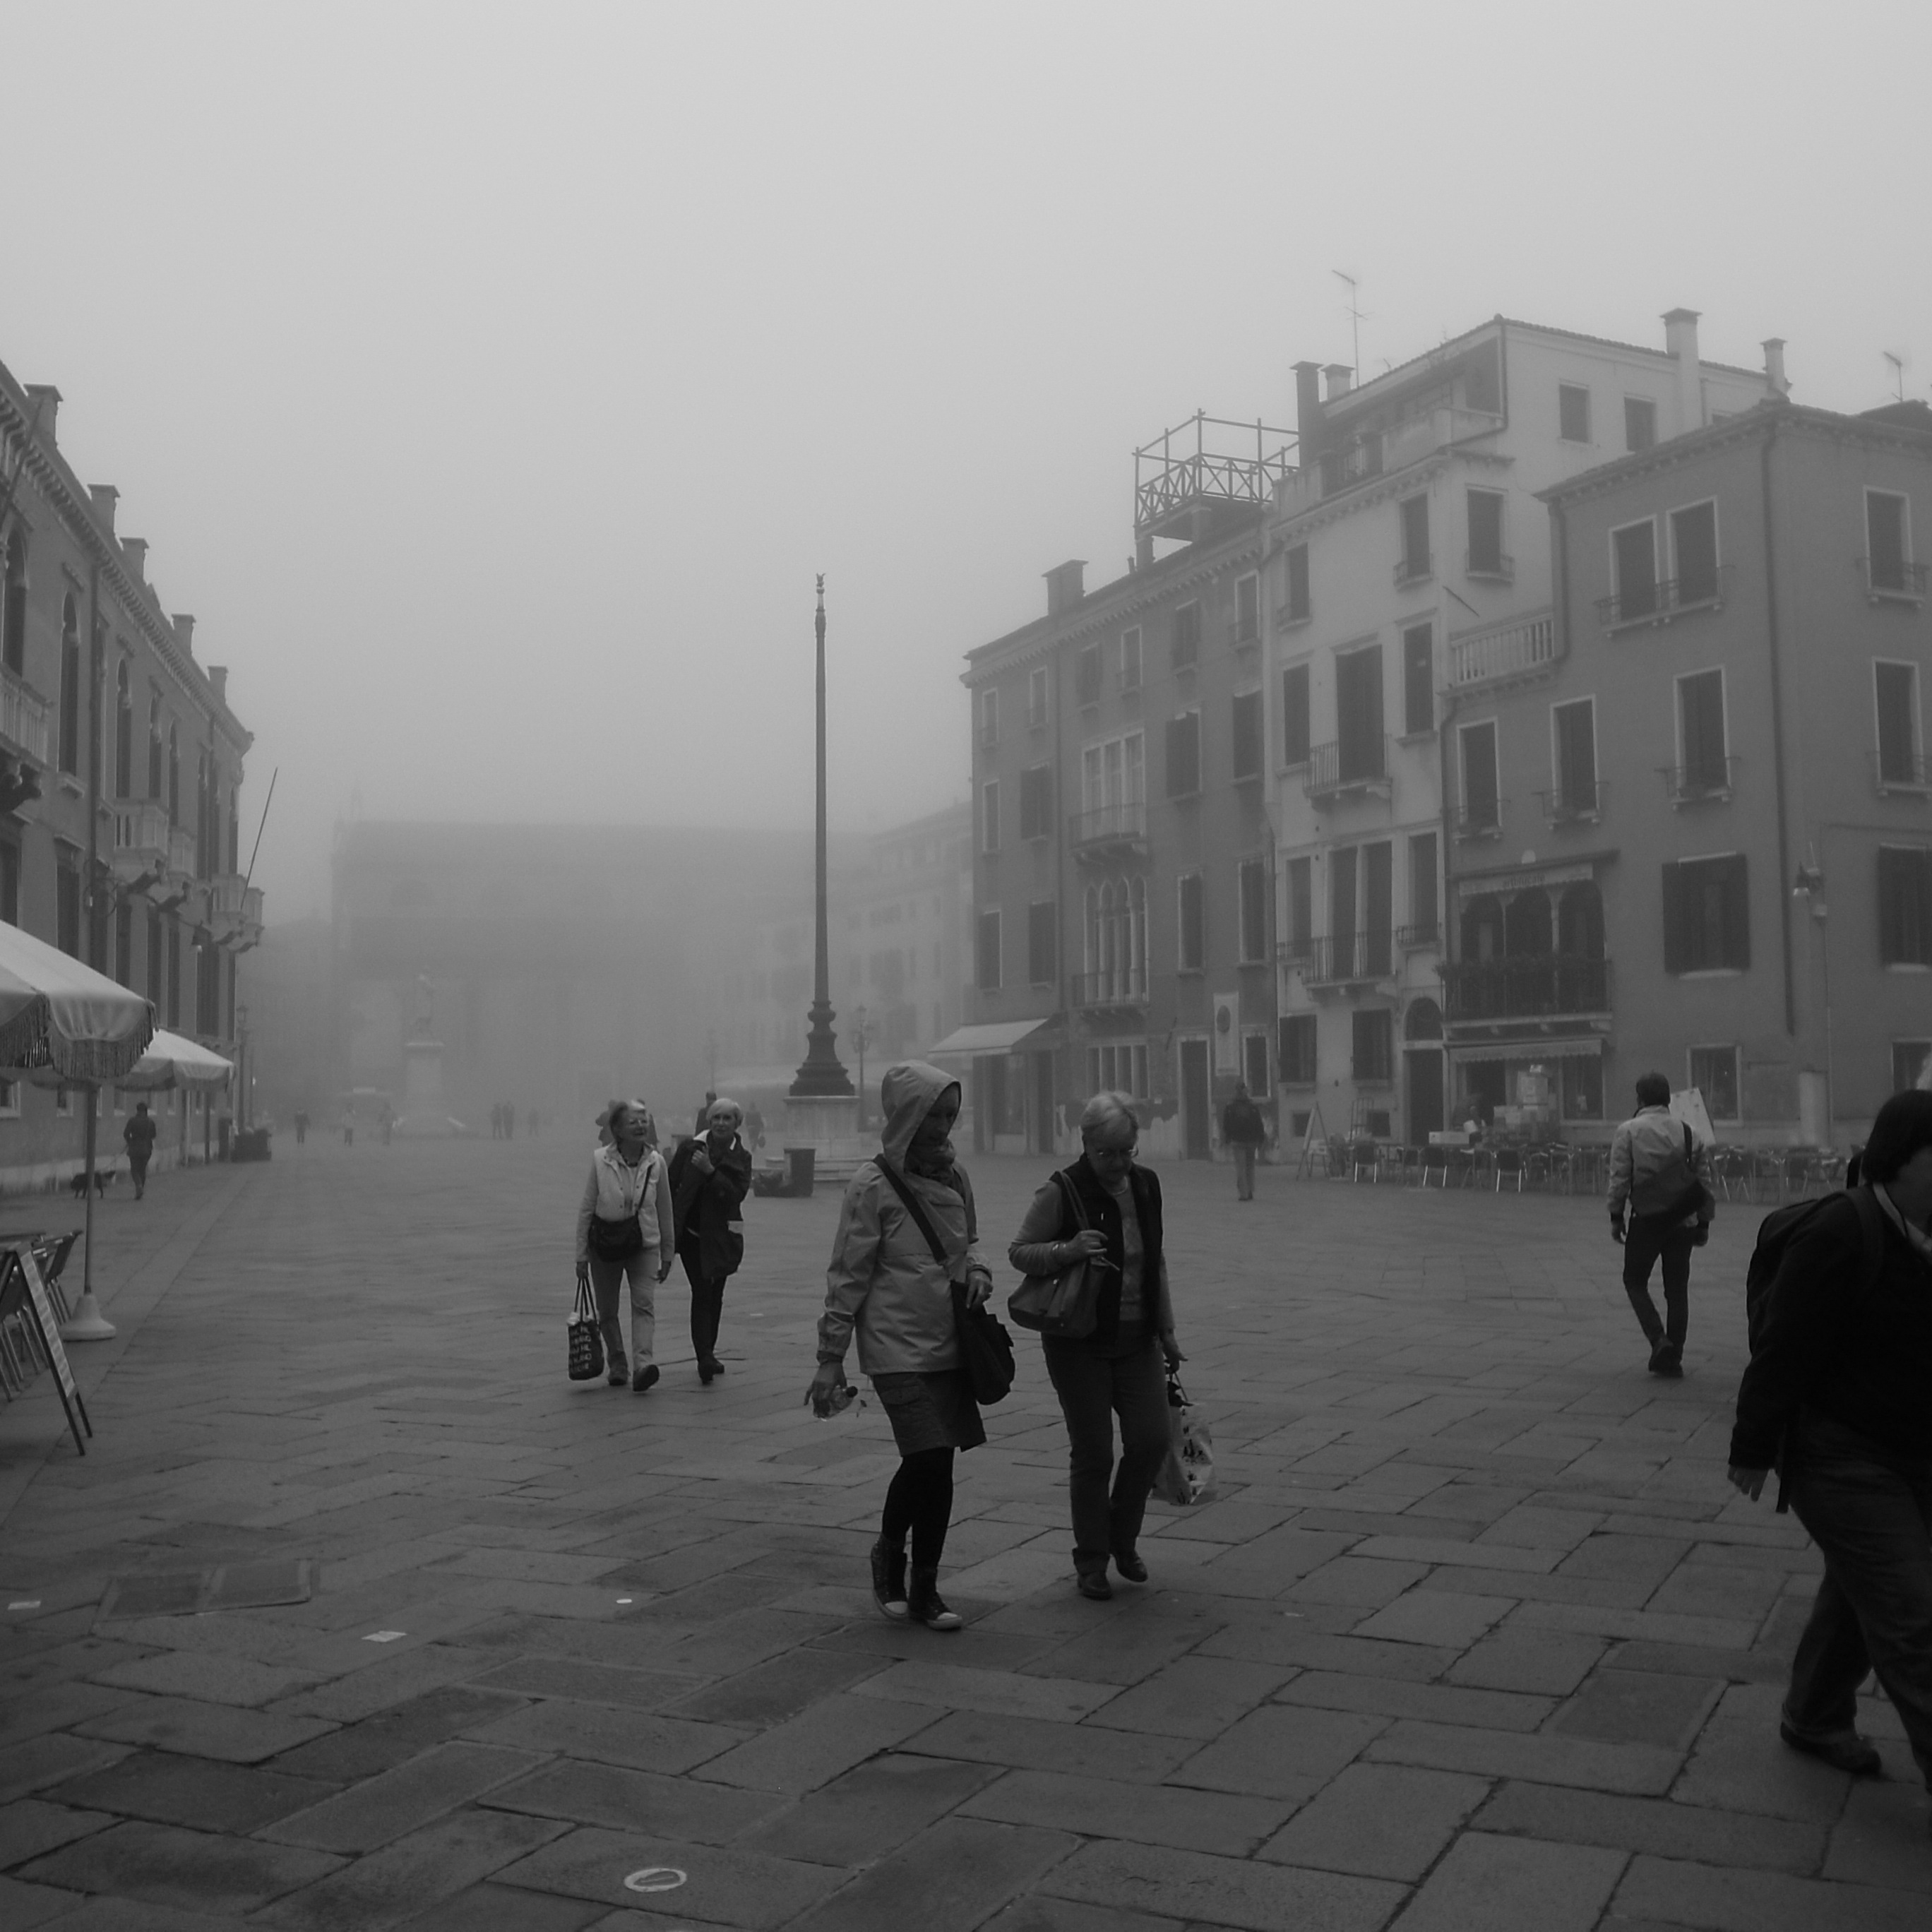
landscape, snow, winter, black and white, fog, road, street, morning, rain, dawn, cityscape, travel, square, weather, haze, italy, venice, monochrome, infrastructure, quiet, morning mist, urban area, monochrome photography, atmospheric phenomenon, venice morning